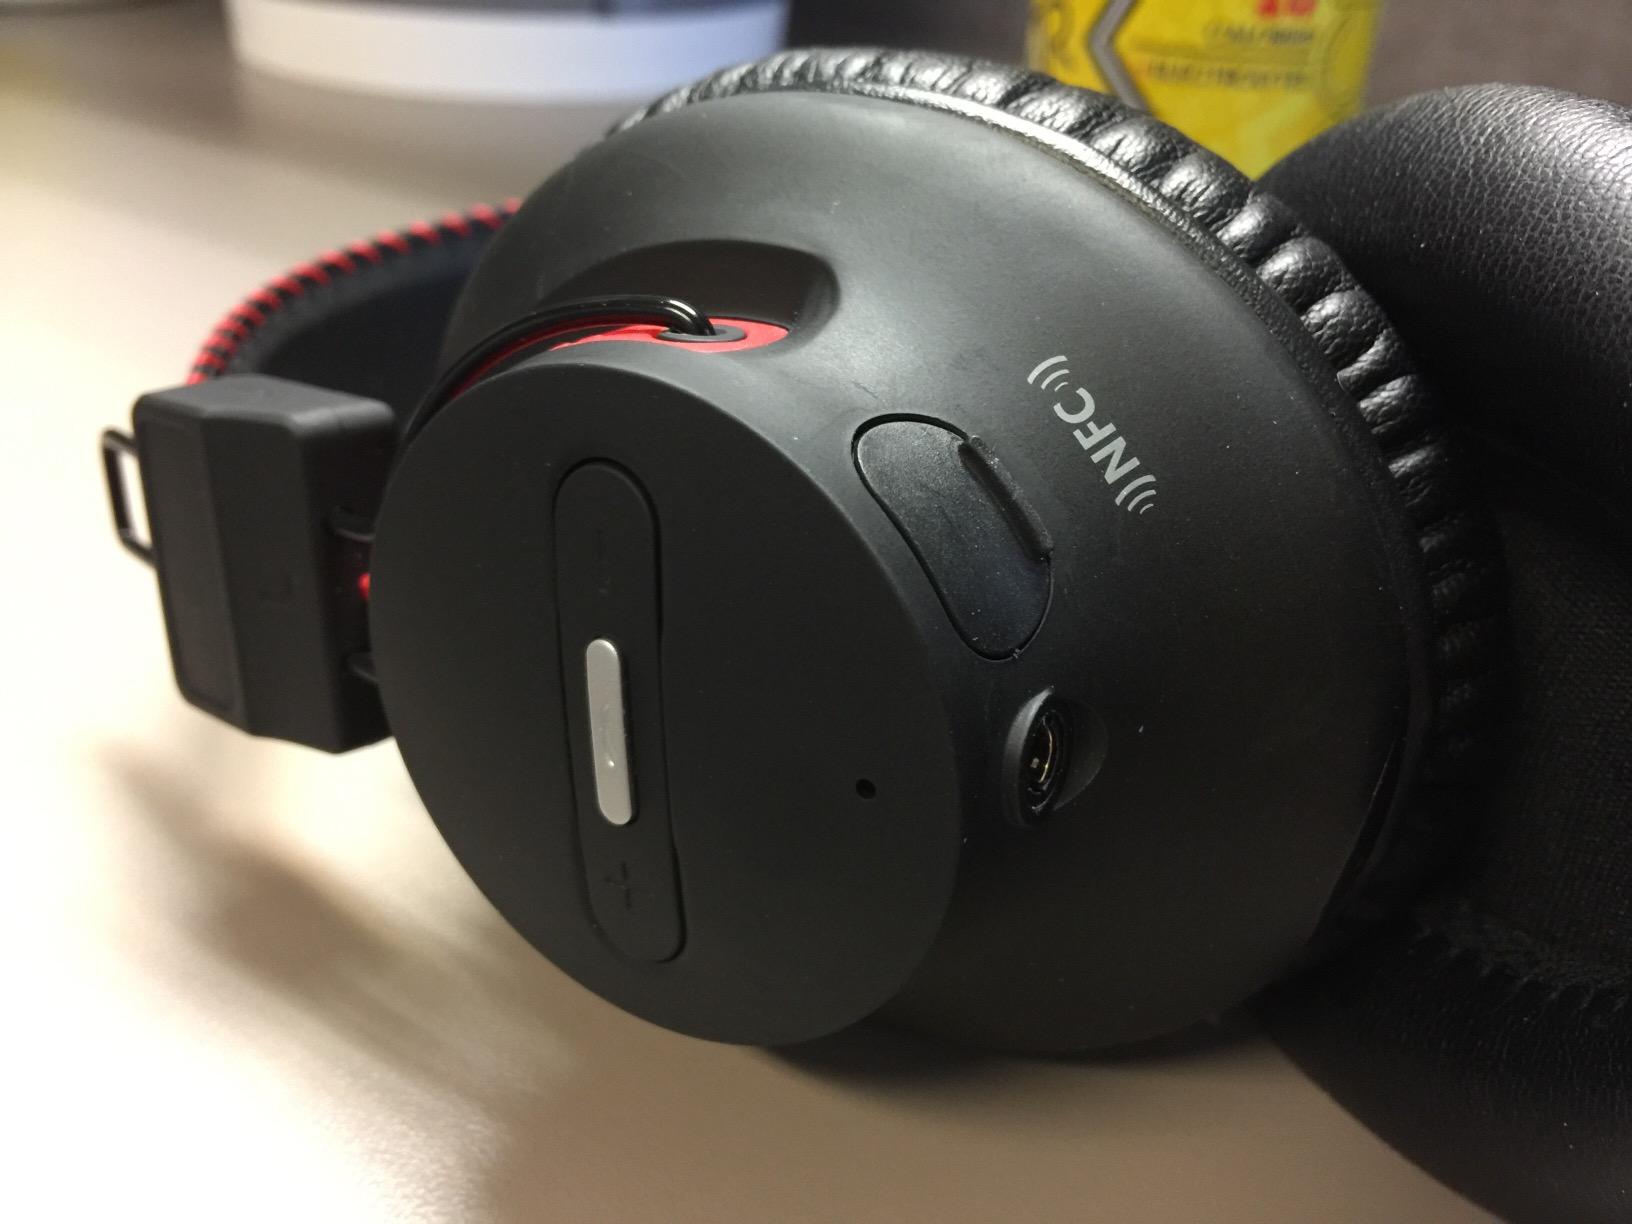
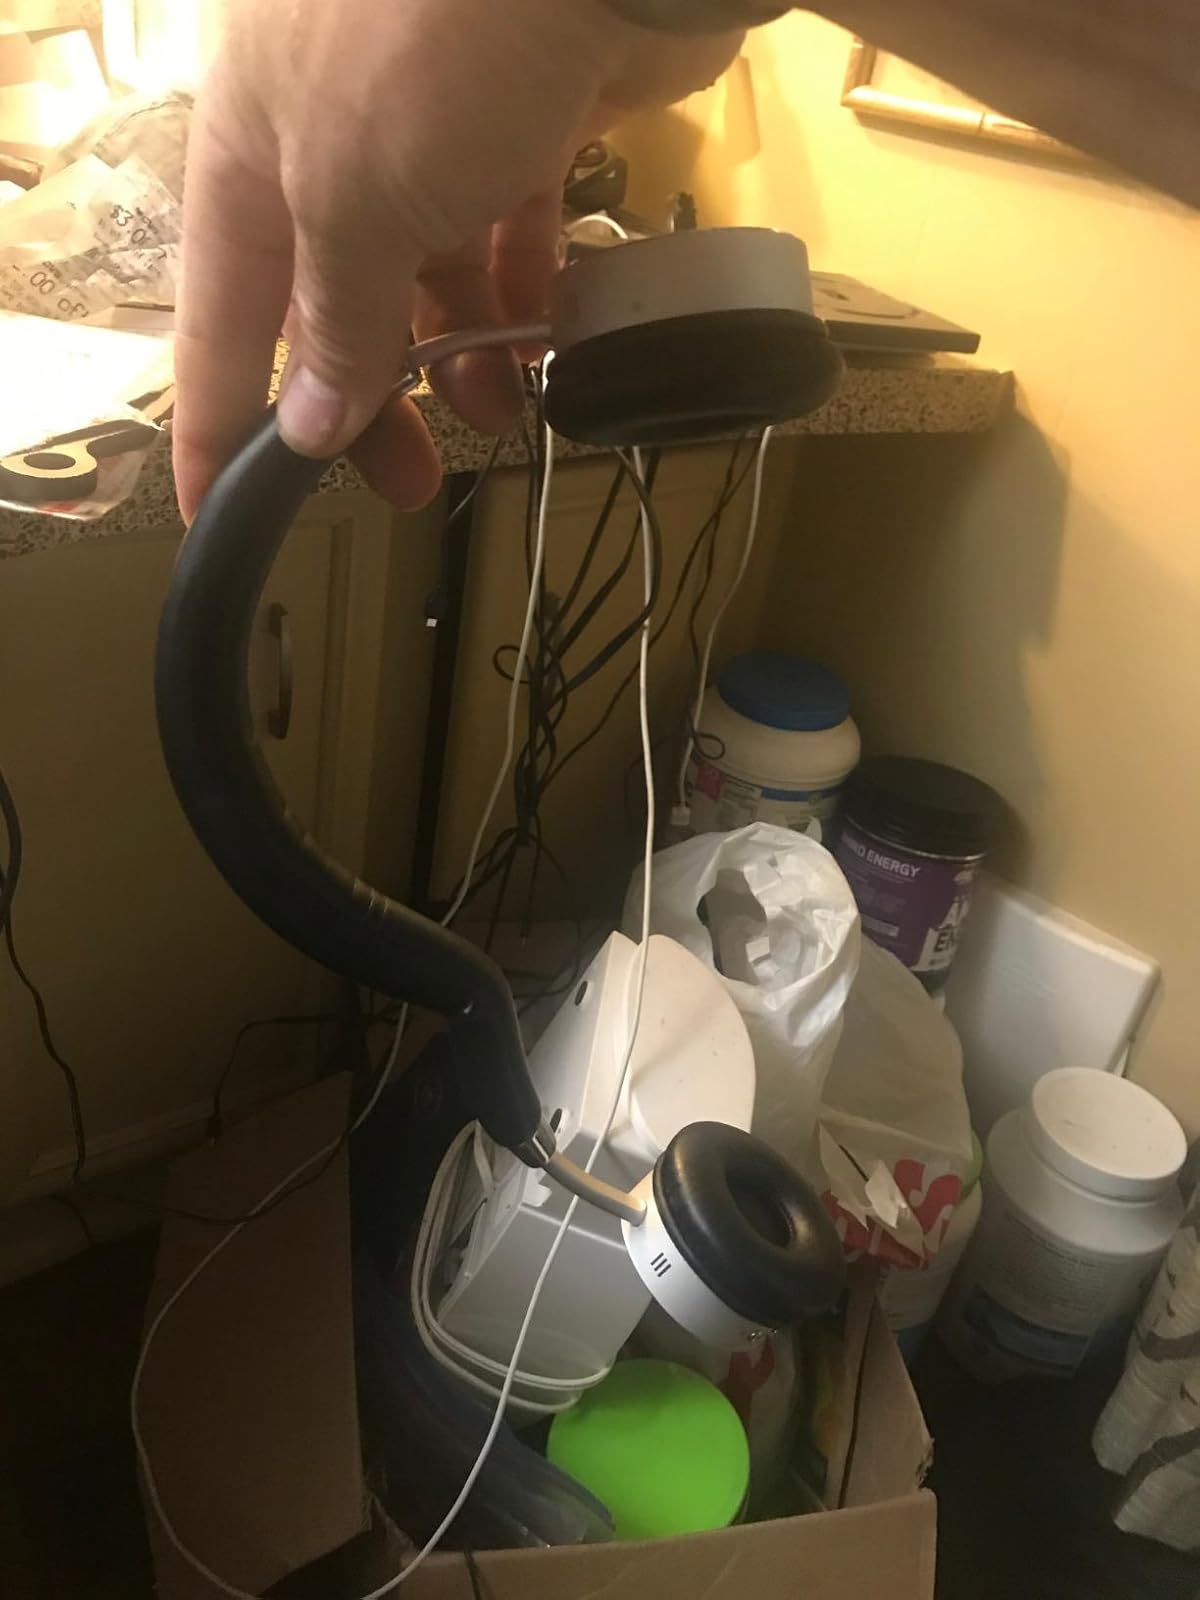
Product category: headphones
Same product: no